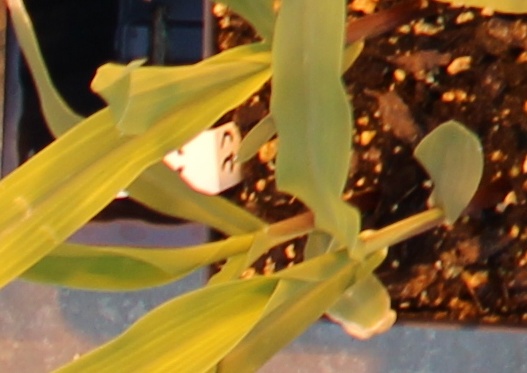
Label: Corn